South Park Conservatives

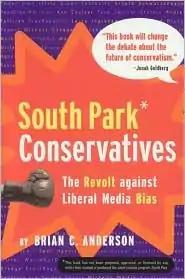

South Park Conservatives: The Revolt Against Liberal Media Bias is a 2005 book by Brian C. Anderson.